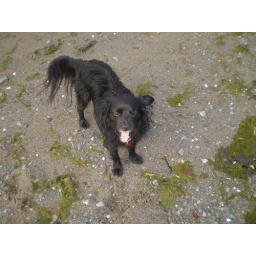
Mugpa was harrassed on this beach trip by frat boy bailey